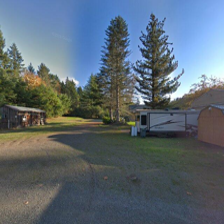
Label: streetView